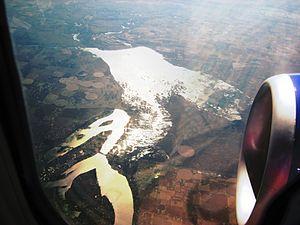
Le lac Moses, anciennement Neppel, est un lac de barrage du Columbia Basin Project dans l'État de Washington, aux États-Unis.
Le lac Potholes est un lac de barrage du Columbia Basin Project dans l'État de Washington, aux États-Unis. Il établit la zone du parc d'État de Potholes ainsi que l'habitat faunique de Potholes Potholes Wildlife Area.
Moses Lake est une ville du comté de Grant, dans l'État de Washington, aux États-Unis.